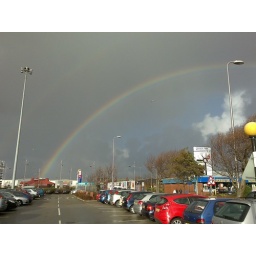
A primary and a reasonably clear secondary rainbow, as seen from Tesco's car park in Barrow-in-Furness.